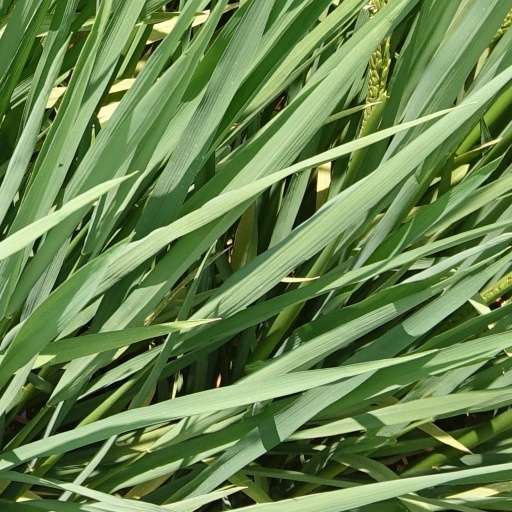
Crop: rice